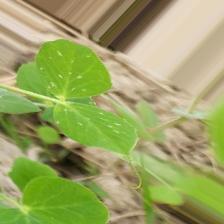
Label: Powdery Mildew